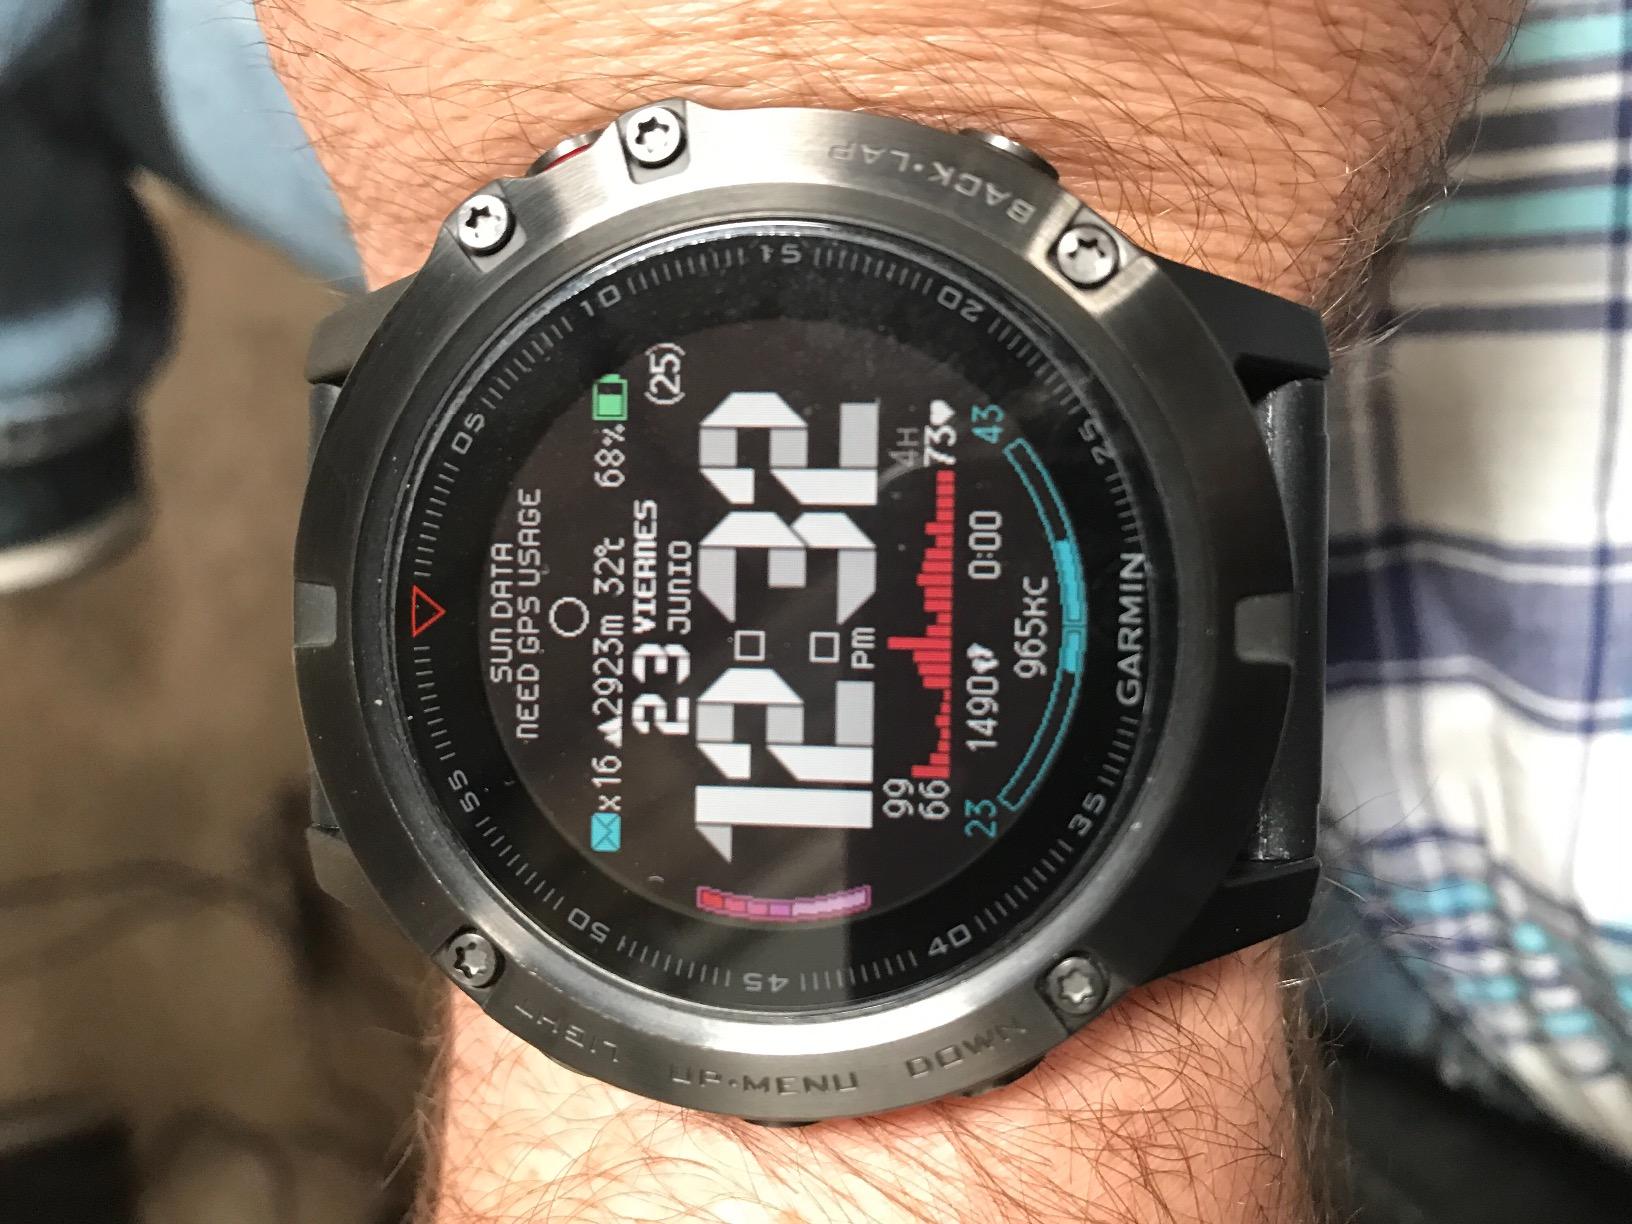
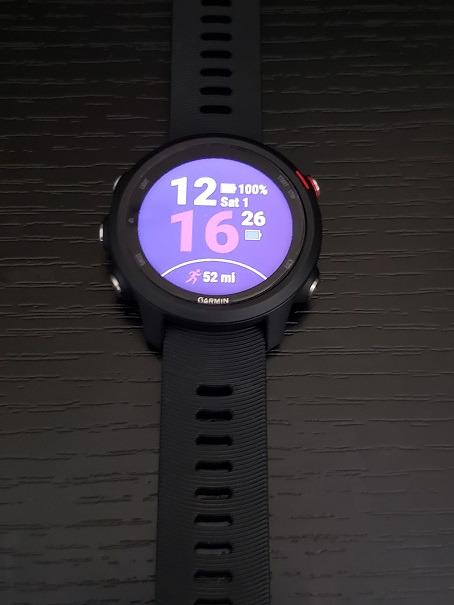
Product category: smartwatch
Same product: no